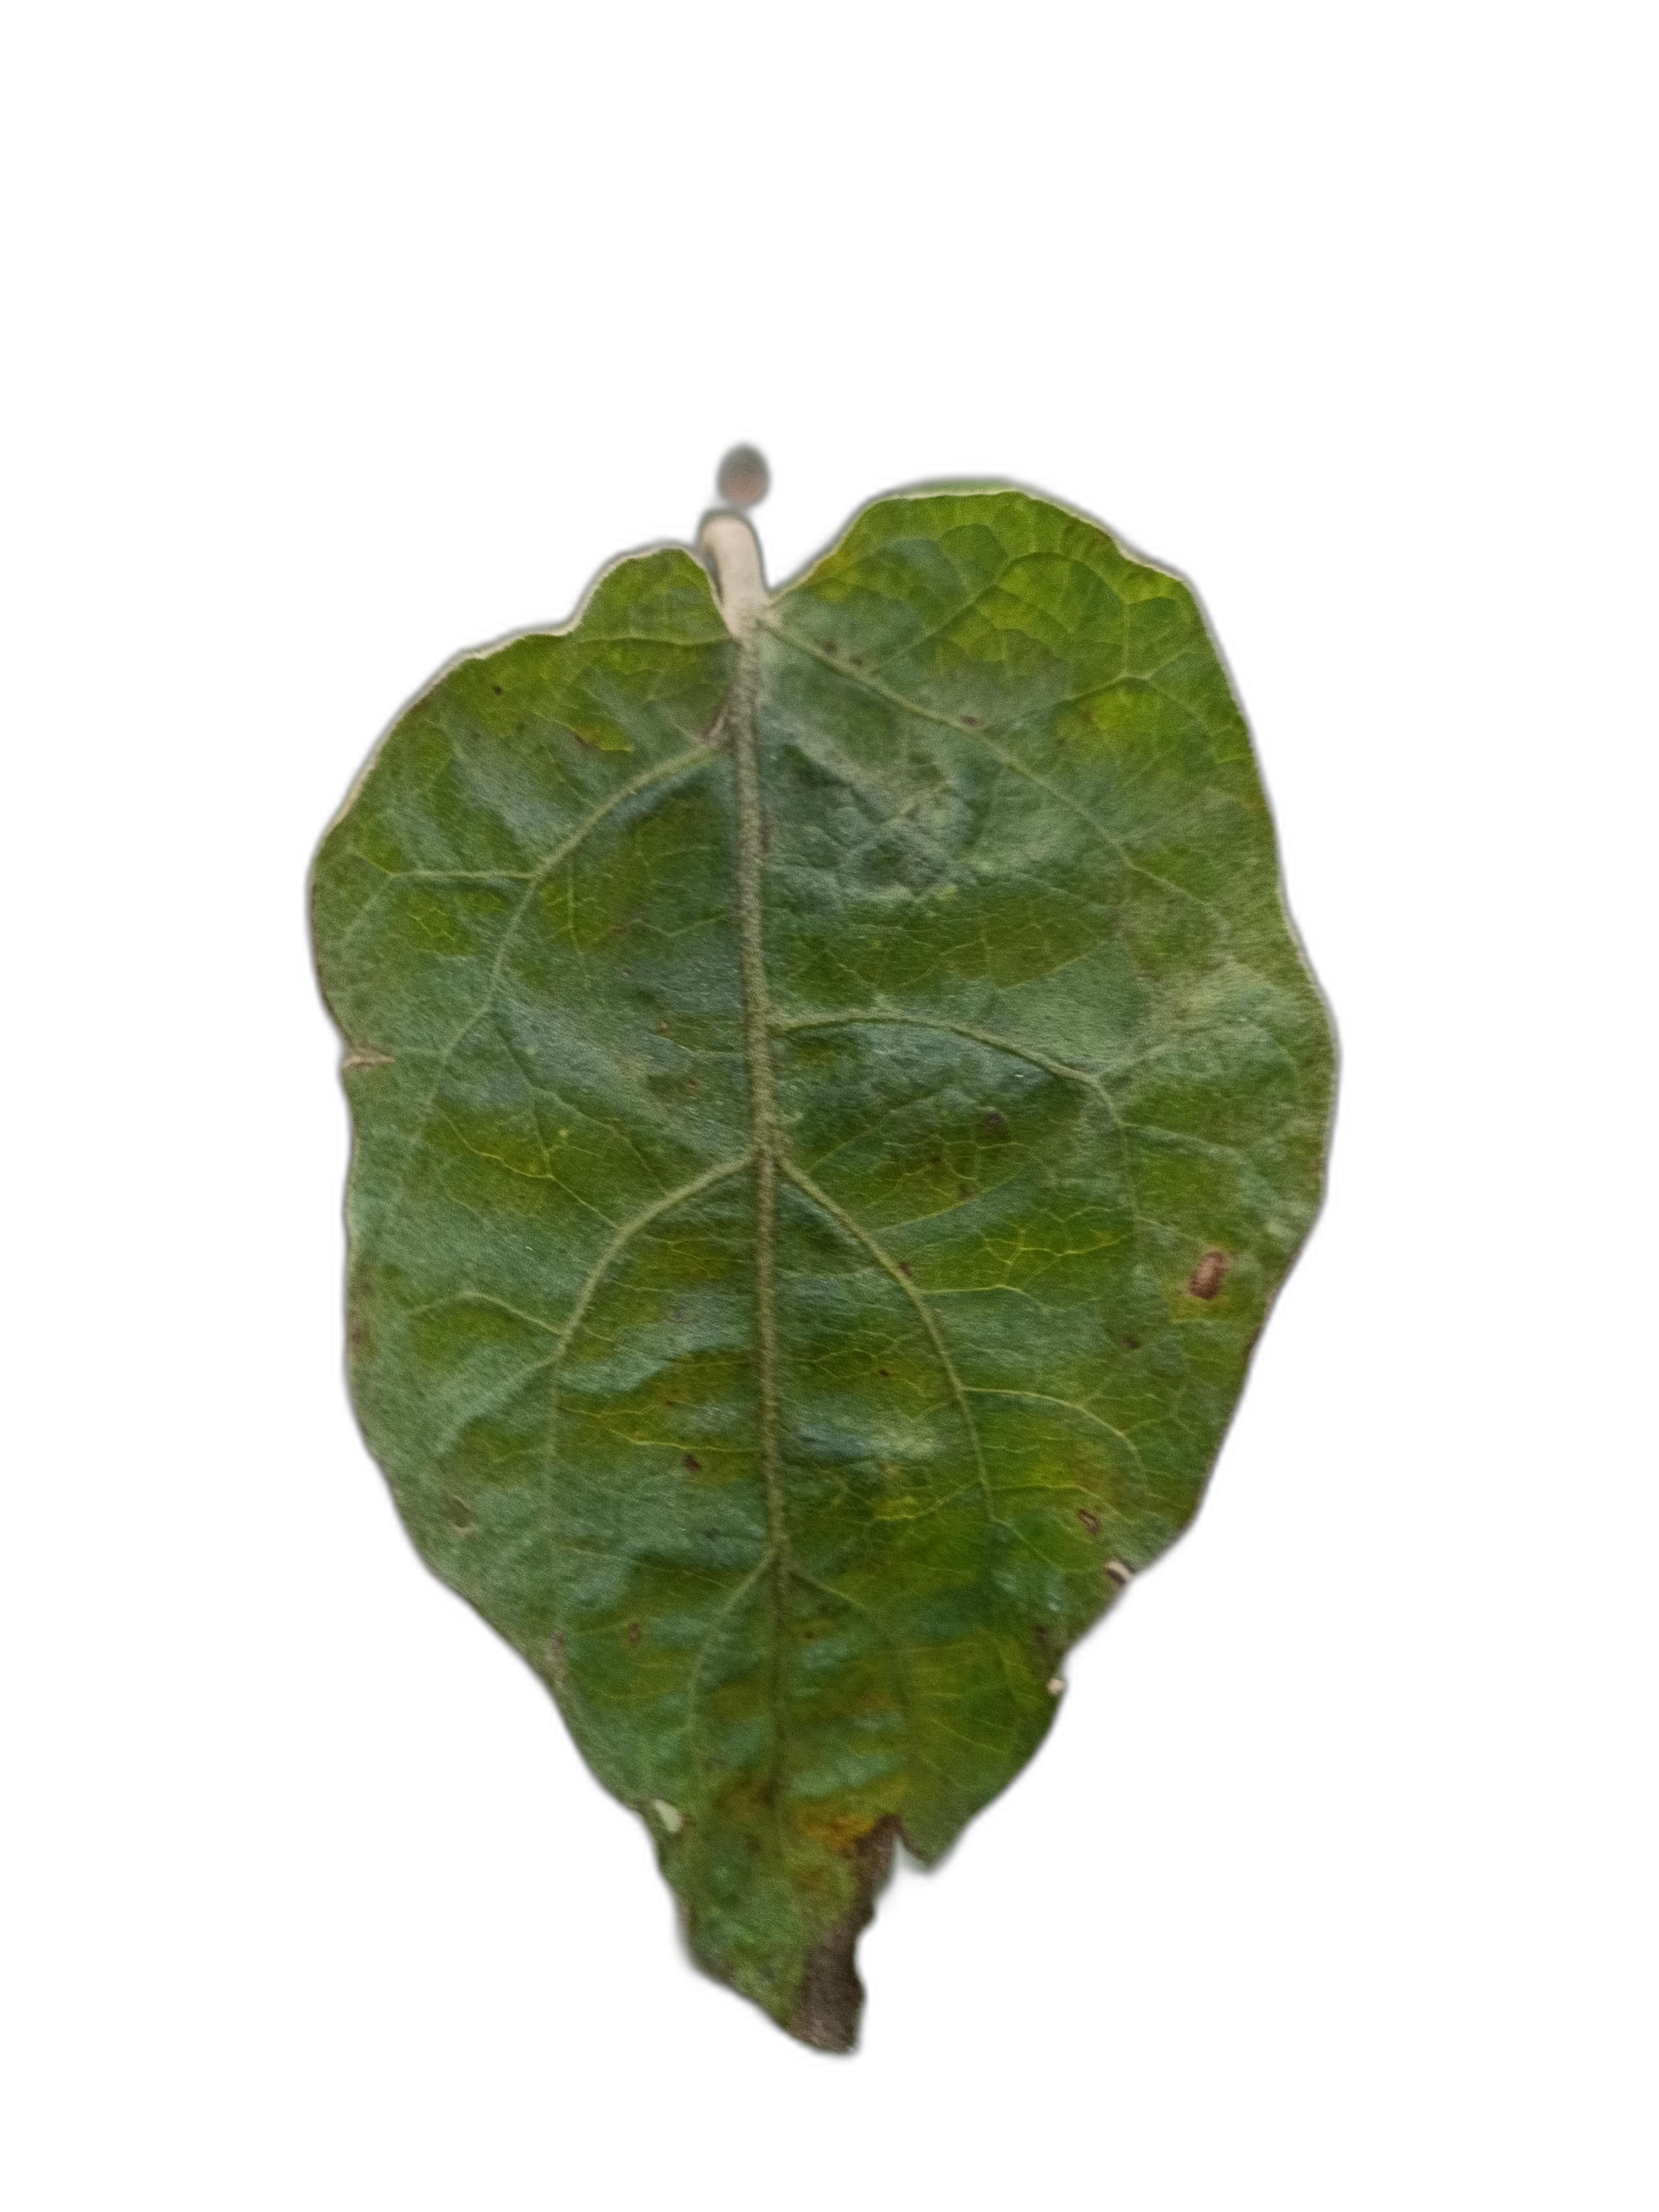
Label: Leaf Spot Disease